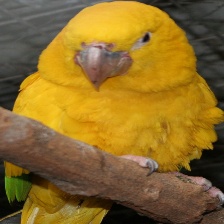
Species: GOLDEN PARAKEET
Scientific name: GUARUBA GUAROUBA